People's History Museum

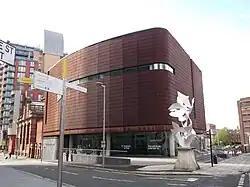
The People's History Museum

The People's History Museum (the National Museum of Labour History until 2001) in Manchester, England, is the United Kingdom's national centre for the collection, conservation, interpretation and study of material relating to the history of working people in the UK. It is located in a Grade II listed, former hydraulic pumping station on the corner of Bridge Street and Water Street designed by Manchester Corporation city architect, Henry Price.